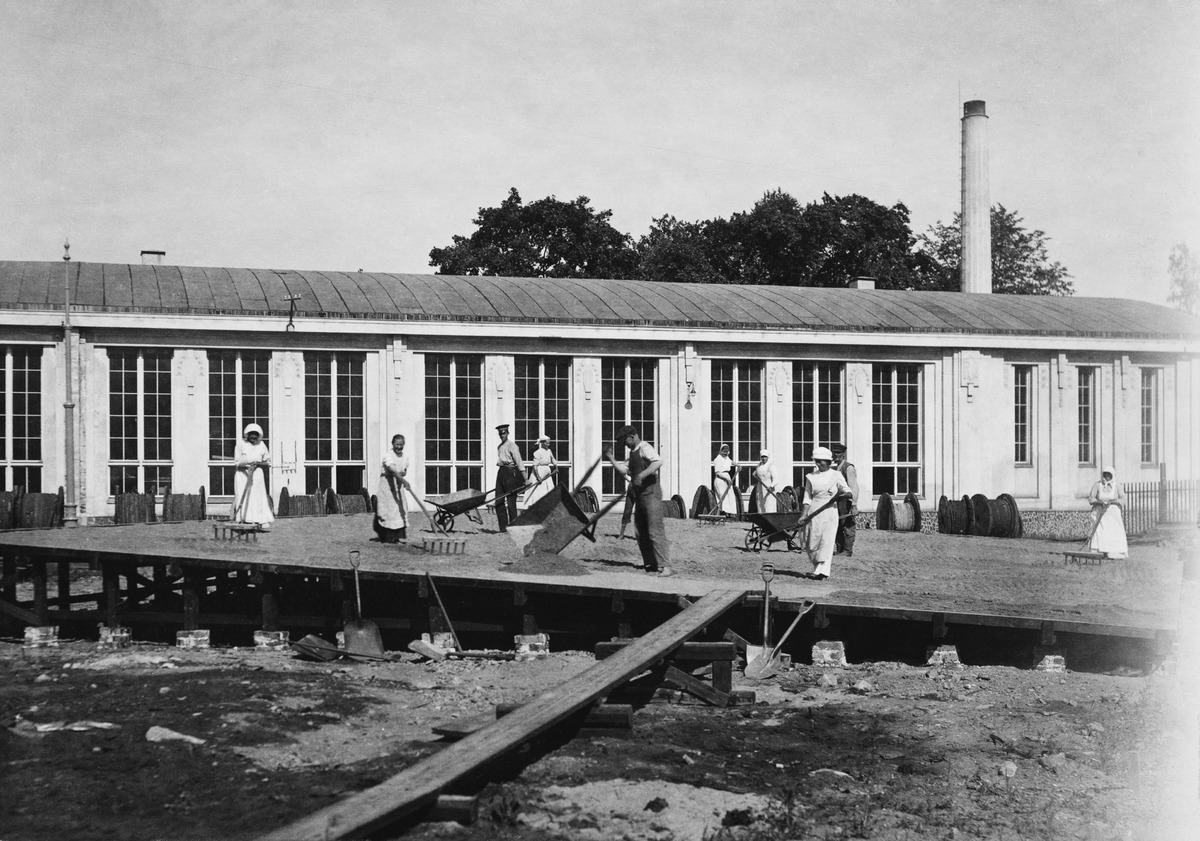
Raitiovaunujen jarrutushiekan kuivatusta tasanteella
sisällön kuvaus: Raitiovaunujen jarrutushiekan kuivatusta tasanteella. mustavalkoinen
Ajankohta: kuvausaika 26.07.1916
Paikka: Suomi, Uusimaa, Helsinki, Töölö Helsinki, Taka-Töölö Helsinki, Eino Leinon katu 1
Aiheet: Helsingin Raitiotie- ja Omnibus Osakeyhtiö HRO - Spårvägs- och Omnibus Aktiebolaget i Helsingfors, raideliikenne, raitioliikenne, työntekijät, työvälineet, hallit, liikenne, joukkoliikenne, julkiset palvelut